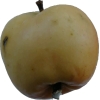
Label: Apple 14